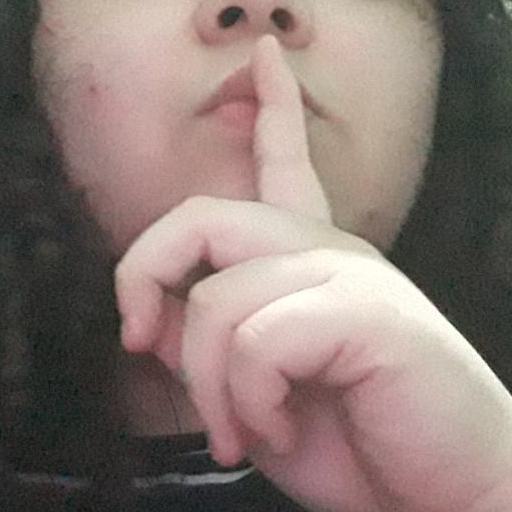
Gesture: mute